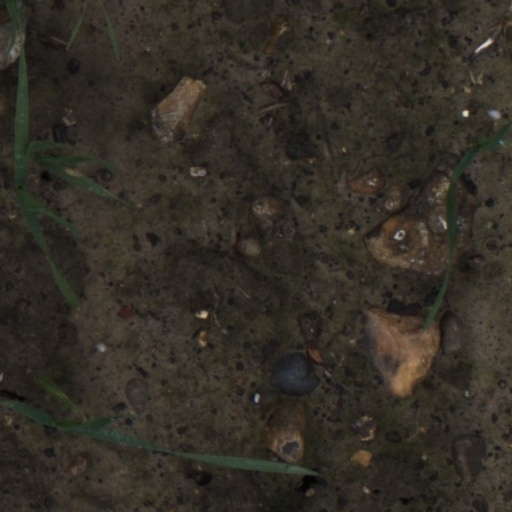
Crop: wheat